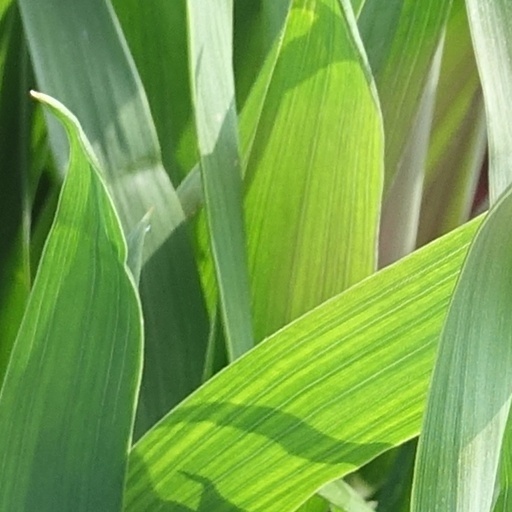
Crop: wheat